Nervous Conditions

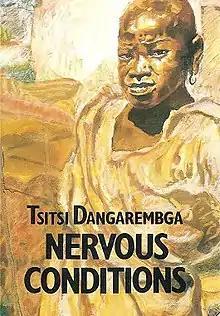
First edition

Nervous Conditions is a novel by Zimbabwean author Tsitsi Dangarembga, first published in the United Kingdom in 1988. It was the first book published by a black woman from Zimbabwe in English. "Nervous Conditions" won Best Book of the Commonwealth Writers' Prize (Africa section) in 1989.